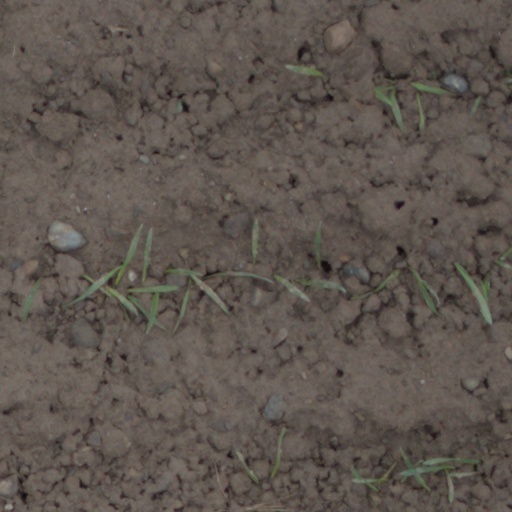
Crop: wheat